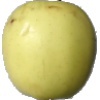
Label: Apple Golden 2